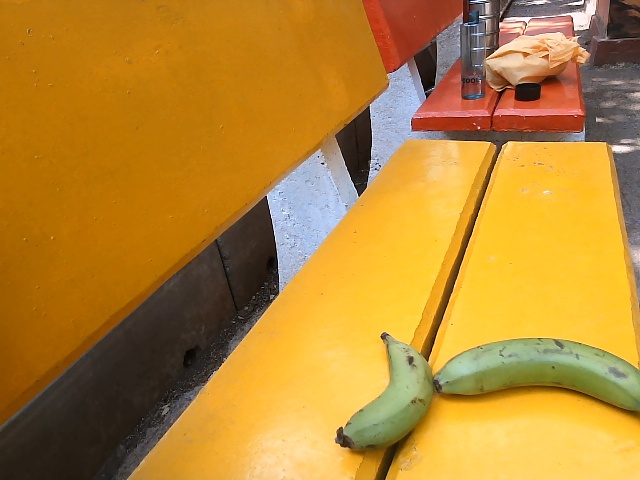
Label: Raw_Banana